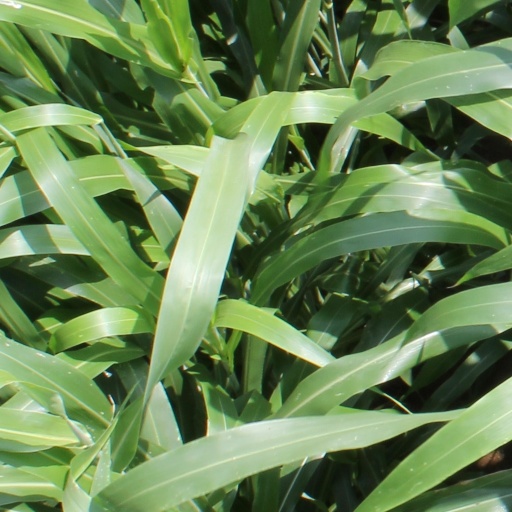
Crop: sorghum